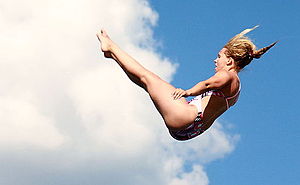
Udspring / Udspring som konkurrencesport
Udspringer til internationalt ungdomsstævne i Graz i 2013
Udspring er en vandsportsgren i hvilken det gælder om at falde eller springe i vandet fra en vippe på en, ofte, akrobatisk måde. Udspring kan dyrkes i en svømmeklub, men alle steder hvor der er en vippe, klippe eller platform over vand kan der foretages udspring. I Danmark foregår det meste udspring indendørs i en svømmehal, men enkelte udendørs bassiner har også vipper eller tårne, fra hvilke udspring kan udføres.